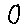
Label: 0